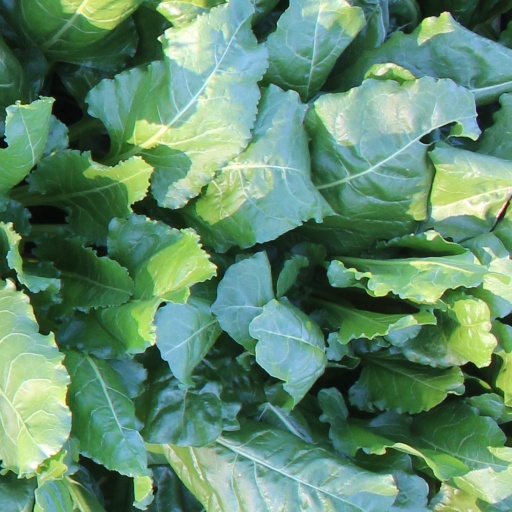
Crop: sugar beet